Anette Dawn

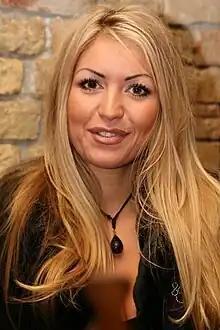
Dawn in 2007

Anett Bocsi, known by her stage name Anette Dawn, is a Hungarian call girl, make-up artist, ceramist, model and former pornographic actress. She rose to prominence for her career as a model and adult film actress during the 2000s. She is known for playing in both lesbian films and solo scenes.